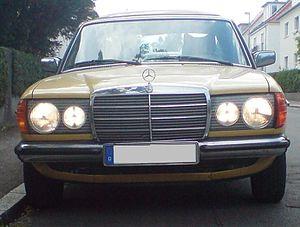
La Mercedes-Benz Type 123 est une automobile de classe Routière fabriquée par Mercedes-Benz de 1975 à 1986. Elle a subi deux restylages en septembre 1979 puis en septembre 1982. La 123 fait partie des séries 200 et 300. Elle succède aux /8 et sera suivie par la Classe E.